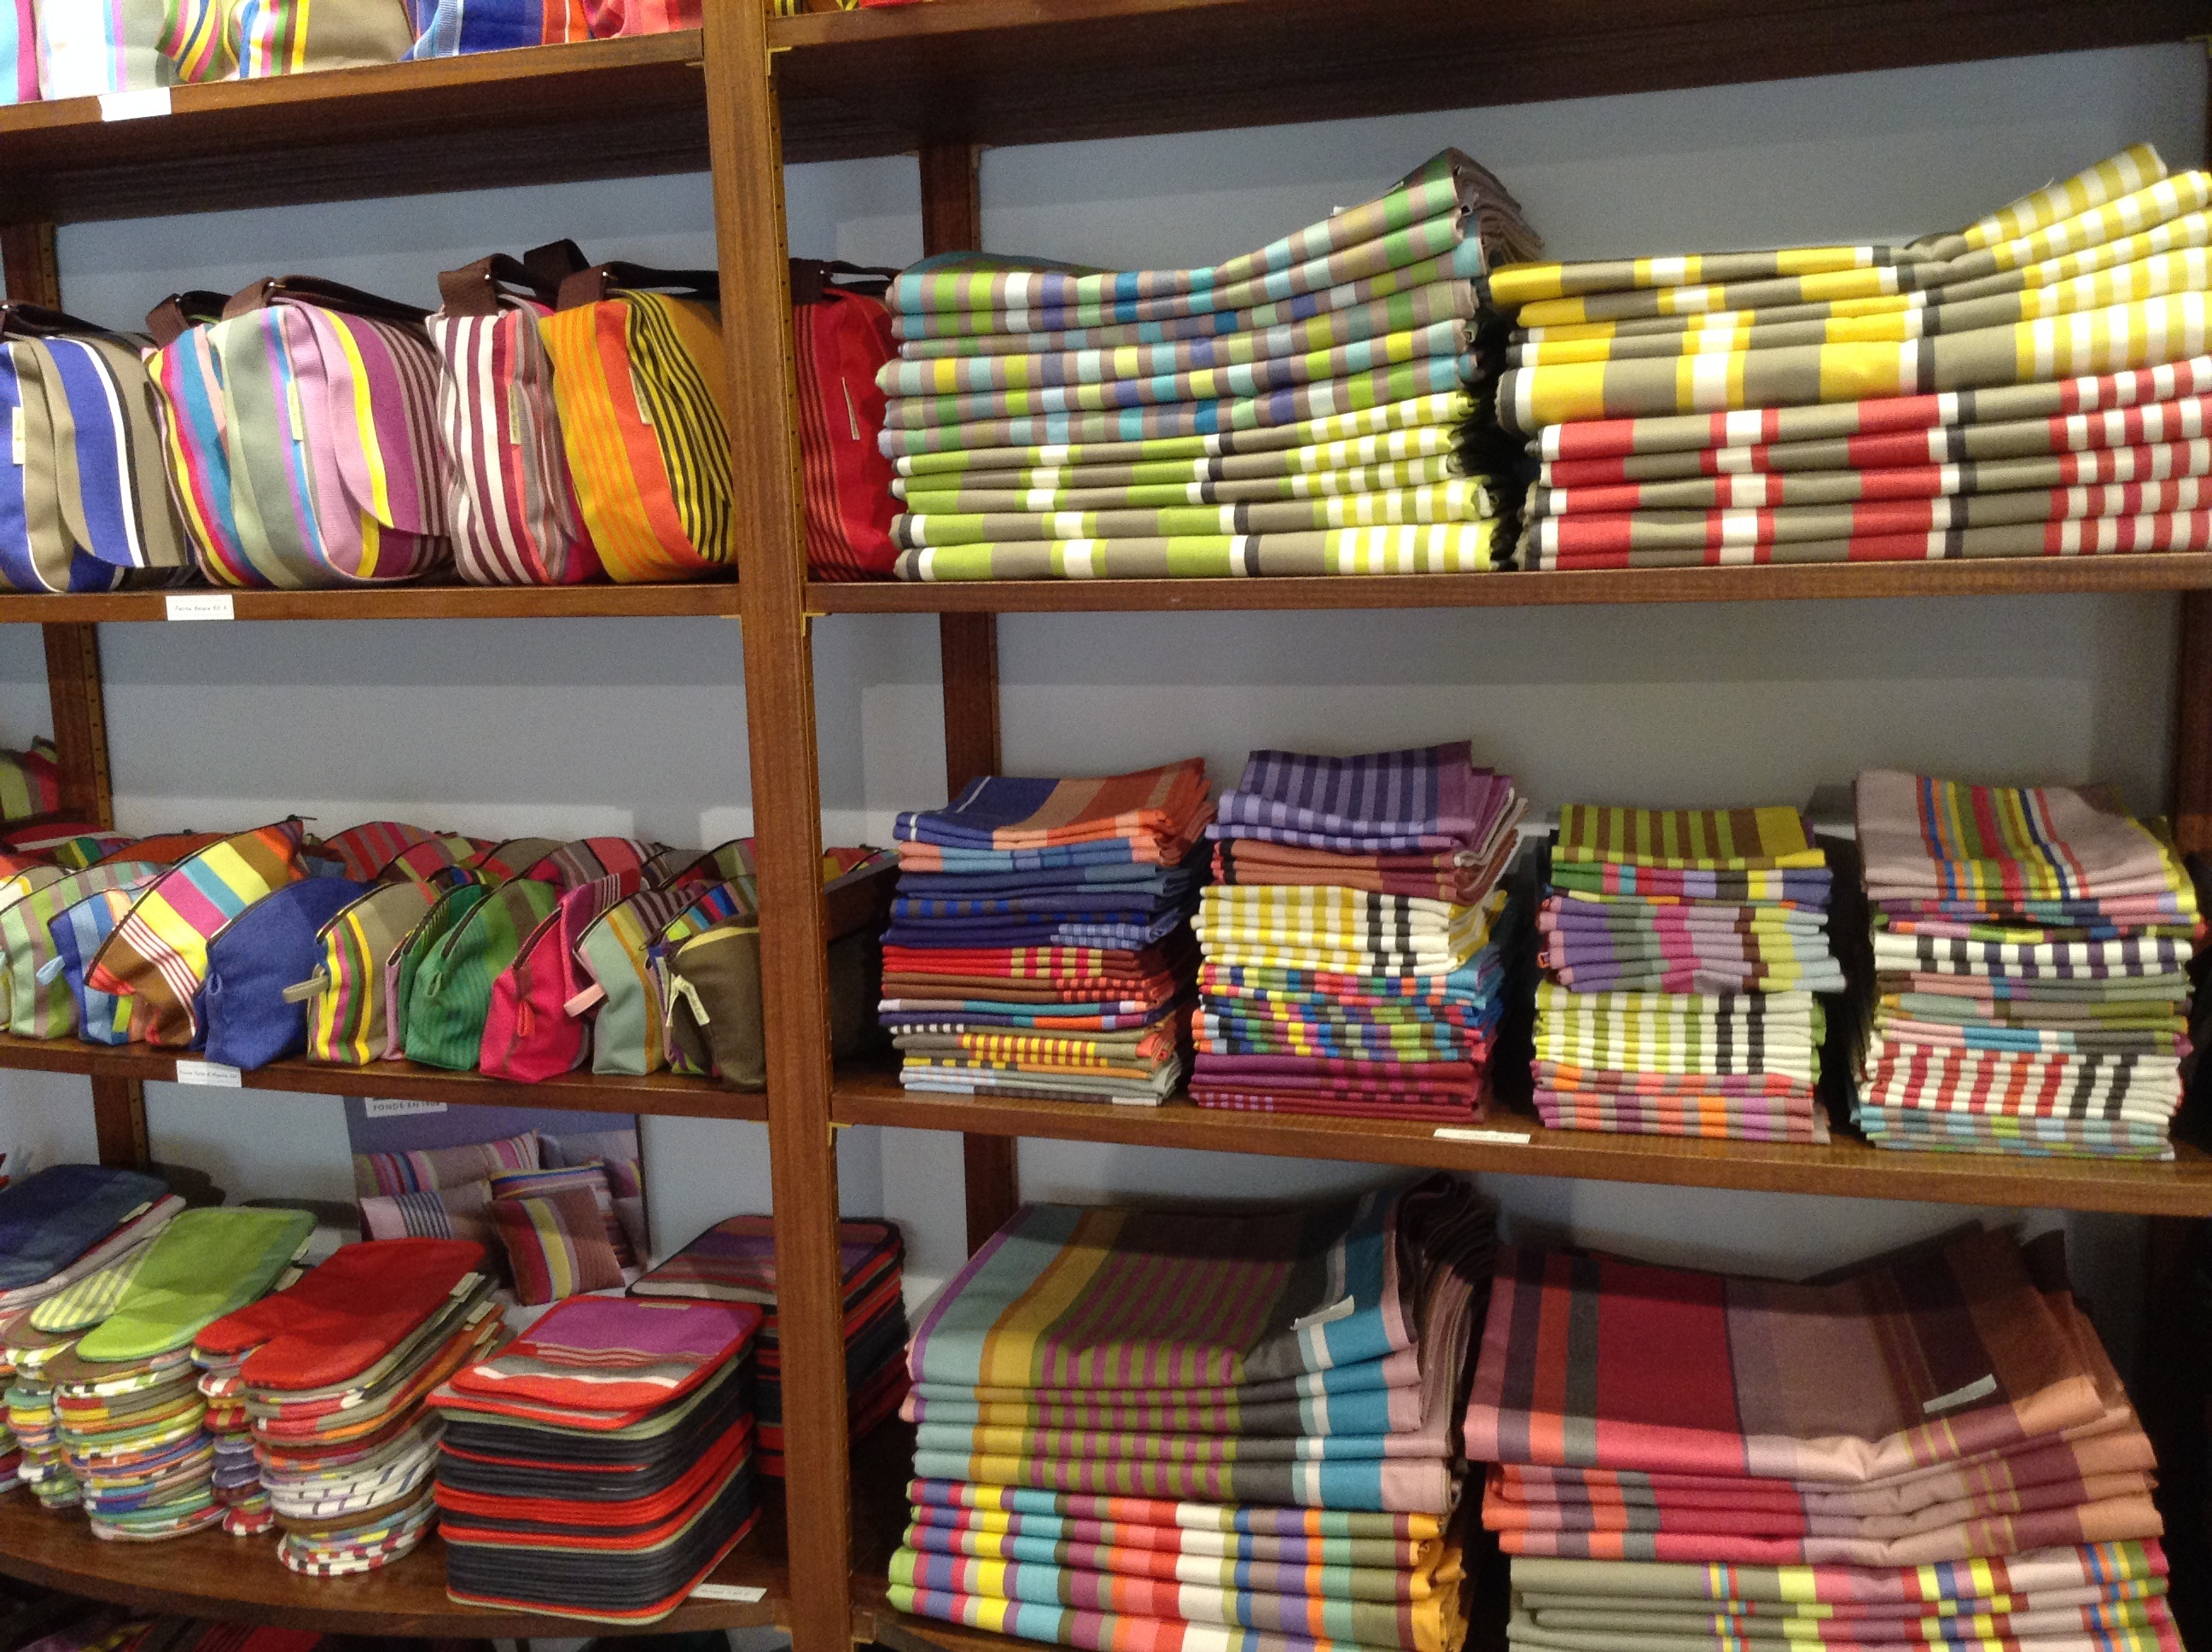
building, shelf, room, provence, supermarket, grocery store, arles, retail, provencal fabrics, dishtowels, convenience store, bookselling